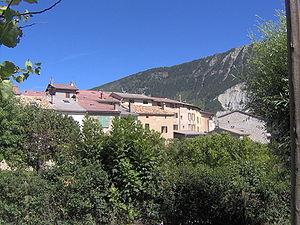
Vue du village de La Mure-Argens
La Mure-Argens est une commune française, située dans le département des Alpes-de-Haute-Provence en région Provence-Alpes-Côte d'Azur.